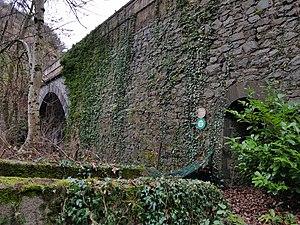
Pont Vielh
Le pont Vielh, est un pont traversant la Durolle dans la Vallée des Usines à Thiers en Auvergne. Mentionné comme « très ancien » déjà en 1476, il est fièrement le plus vieux pont de la ville de Thiers.